USS Yorktown (CV-5)

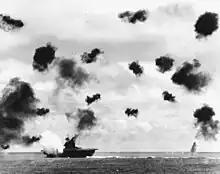
"Yorktown" is hit on the port side, amidships, by a Type 91 aerial torpedo during the mid-afternoon attack by planes from the carrier "Hiryu".

Armed with this intelligence, Admiral Nimitz began methodically planning Midway's defense, rushing all possible reinforcement in the way of men, planes and guns to Midway. In addition, he began gathering his comparatively meager naval forces to meet the enemy at sea. As part of those preparations, he recalled TF 16, "Enterprise" and "Hornet" to Pearl Harbor for a quick replenishment.